Justin Meram

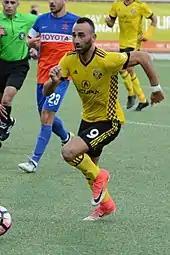
Meram with Columbus in 2017

On January 29, 2018, Orlando City acquired midfielder Justin Meram from Columbus Crew in exchange for $1.05 million in allocation money plus a 2019 international roster spot. He made his debut in the season opener against D.C. United on March 4 and scored his first goal for Orlando against Atlanta on May 14. On August 3, after a difficult spell at Orlando, Meram was traded back to Columbus in return for $750,000 in TAM and a 2019 international roster spot.